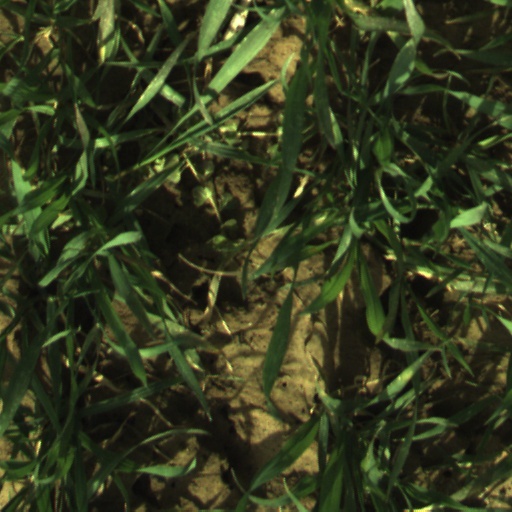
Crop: wheat